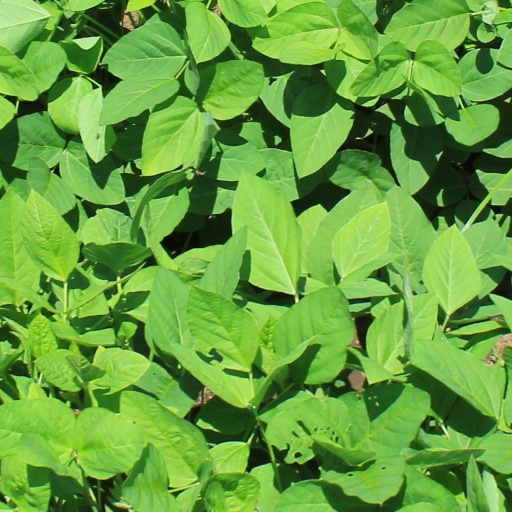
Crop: soybean